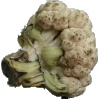
Label: cauliflower